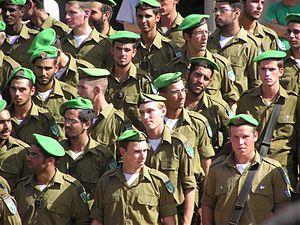
La brigade d’infanterie du nahal est l’une des principales brigades de l’armée israélienne. Elle fut créée la suite de l’Opération Paix en Galilée en 1982, en réponse au besoin de fonder une brigade d’infanterie supplémentaire. Depuis sa création, le Nahal a largement favorisé l’intégration des nouveaux immigrants en Israël en recrutant nombre d’entre eux dans ses rangs et lui donnant ainsi un groupe de soldats extrêmement motivés. De nombreux volontaires étrangers du Mahal y sont aussi incorporés.